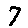
Label: 7